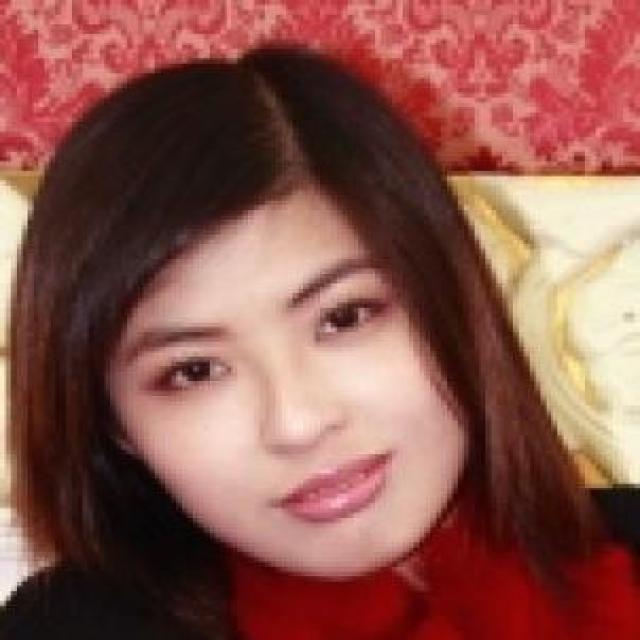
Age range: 21-44